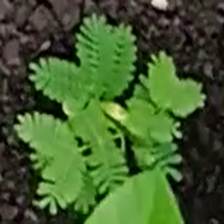
Weed species: Dwarf_cassia_(Chamaecrista pumila)